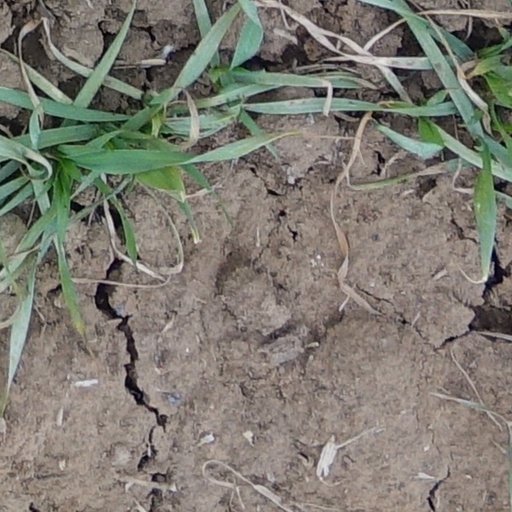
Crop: wheat